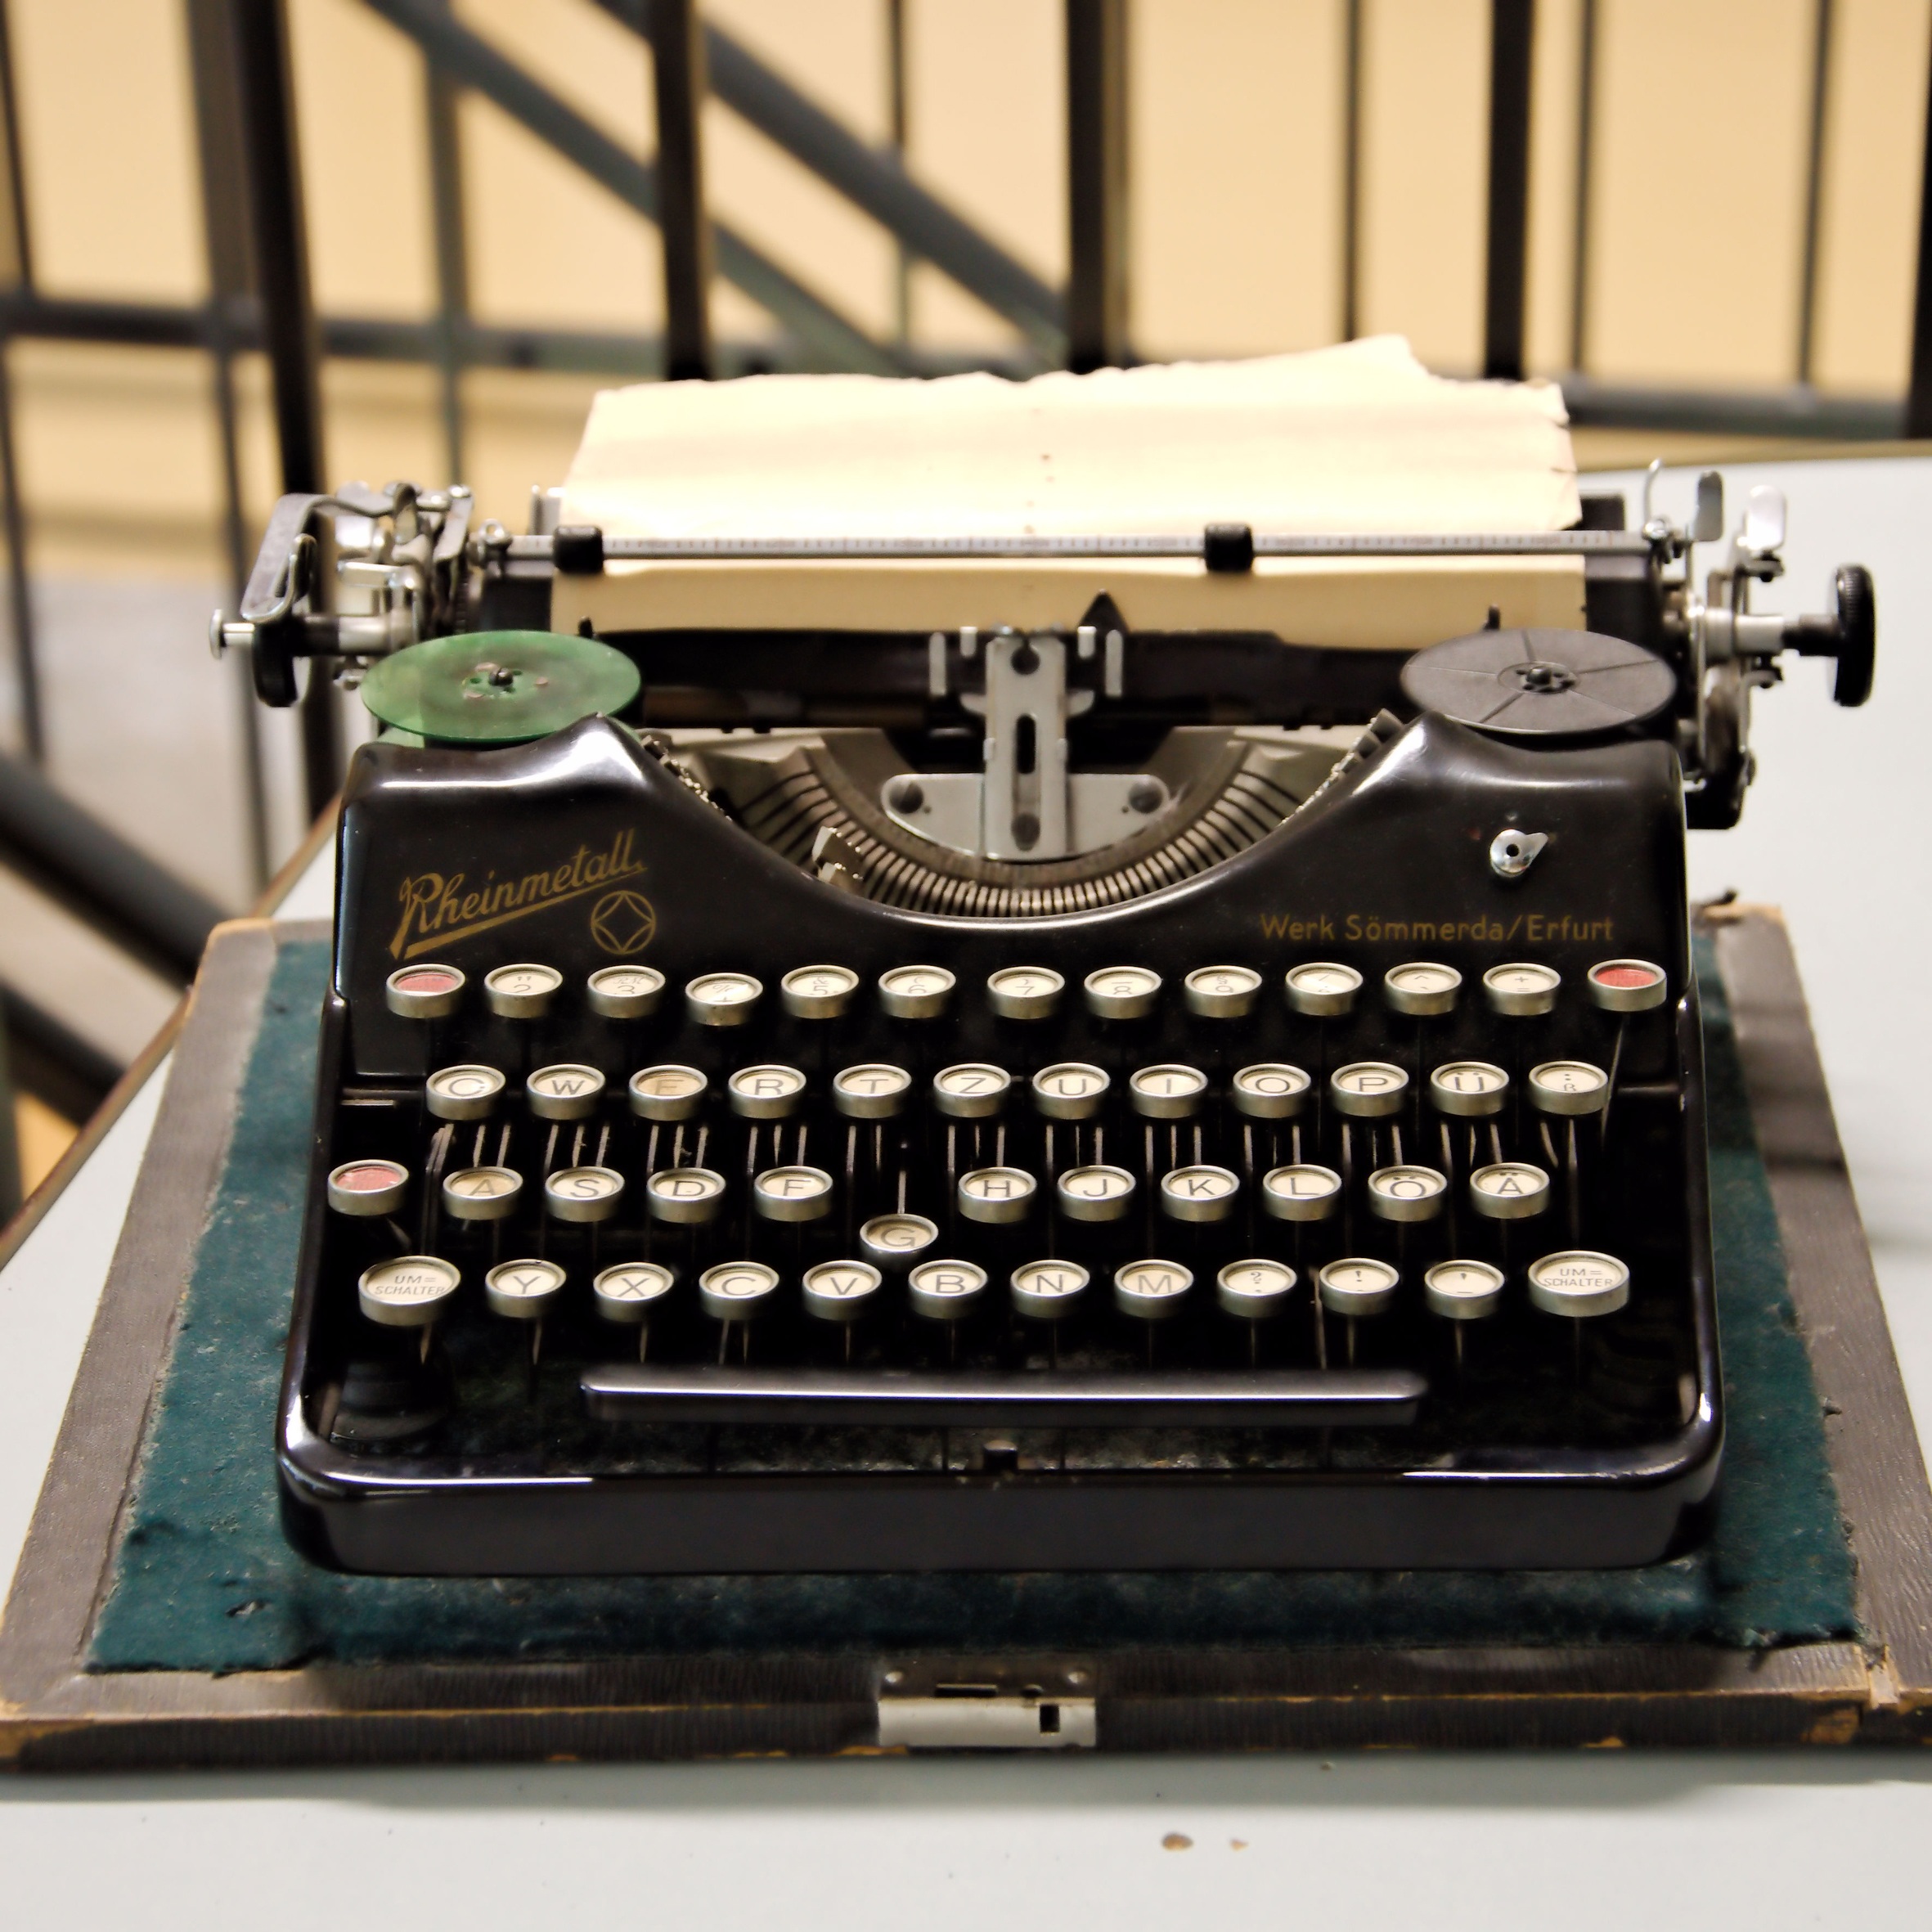
old, typewriter, museum, tap, keys, historically, leave, porzellaneum annaburg, office equipment